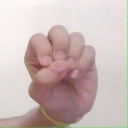
अक्षर: उ